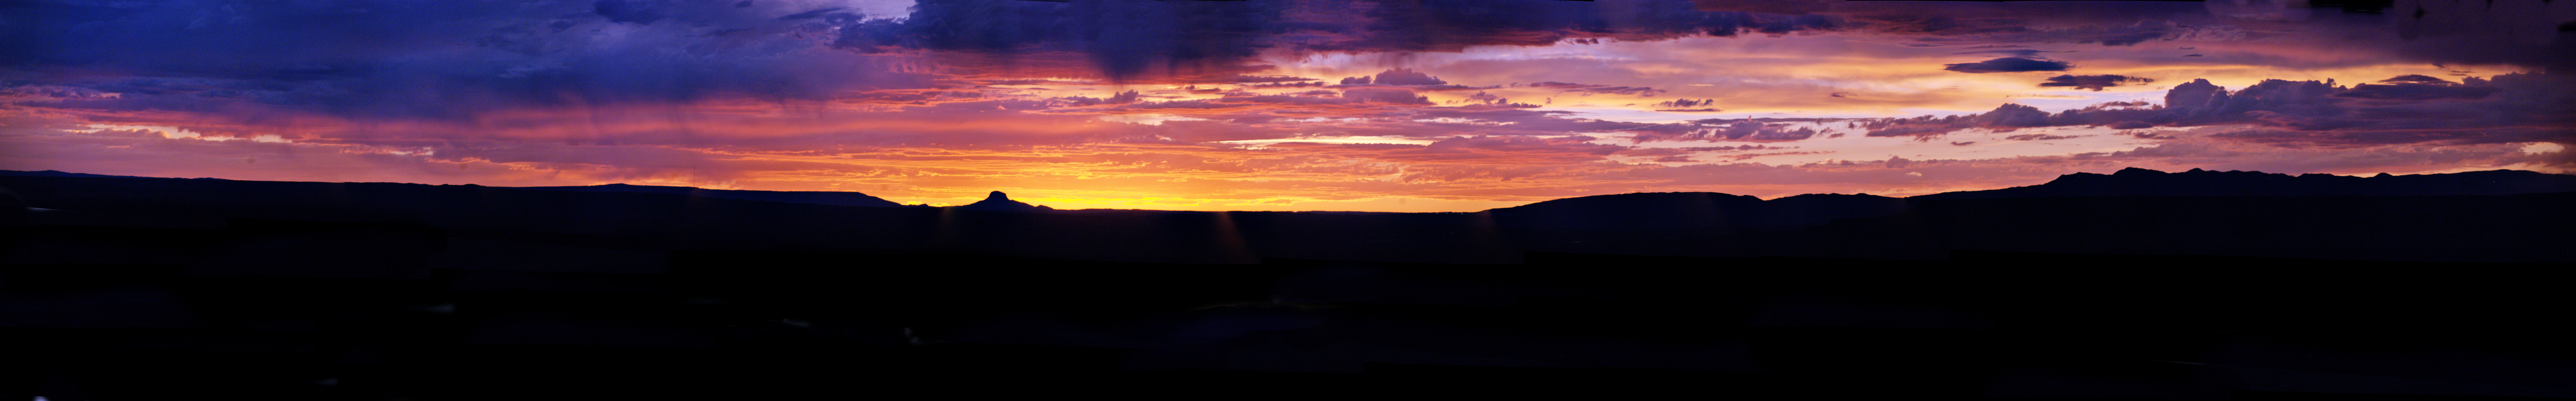
cloud, sky, sunrise, sunset, sunlight, morning, dawn, atmosphere, panorama, dusk, evening, afterglow, red sky at morning